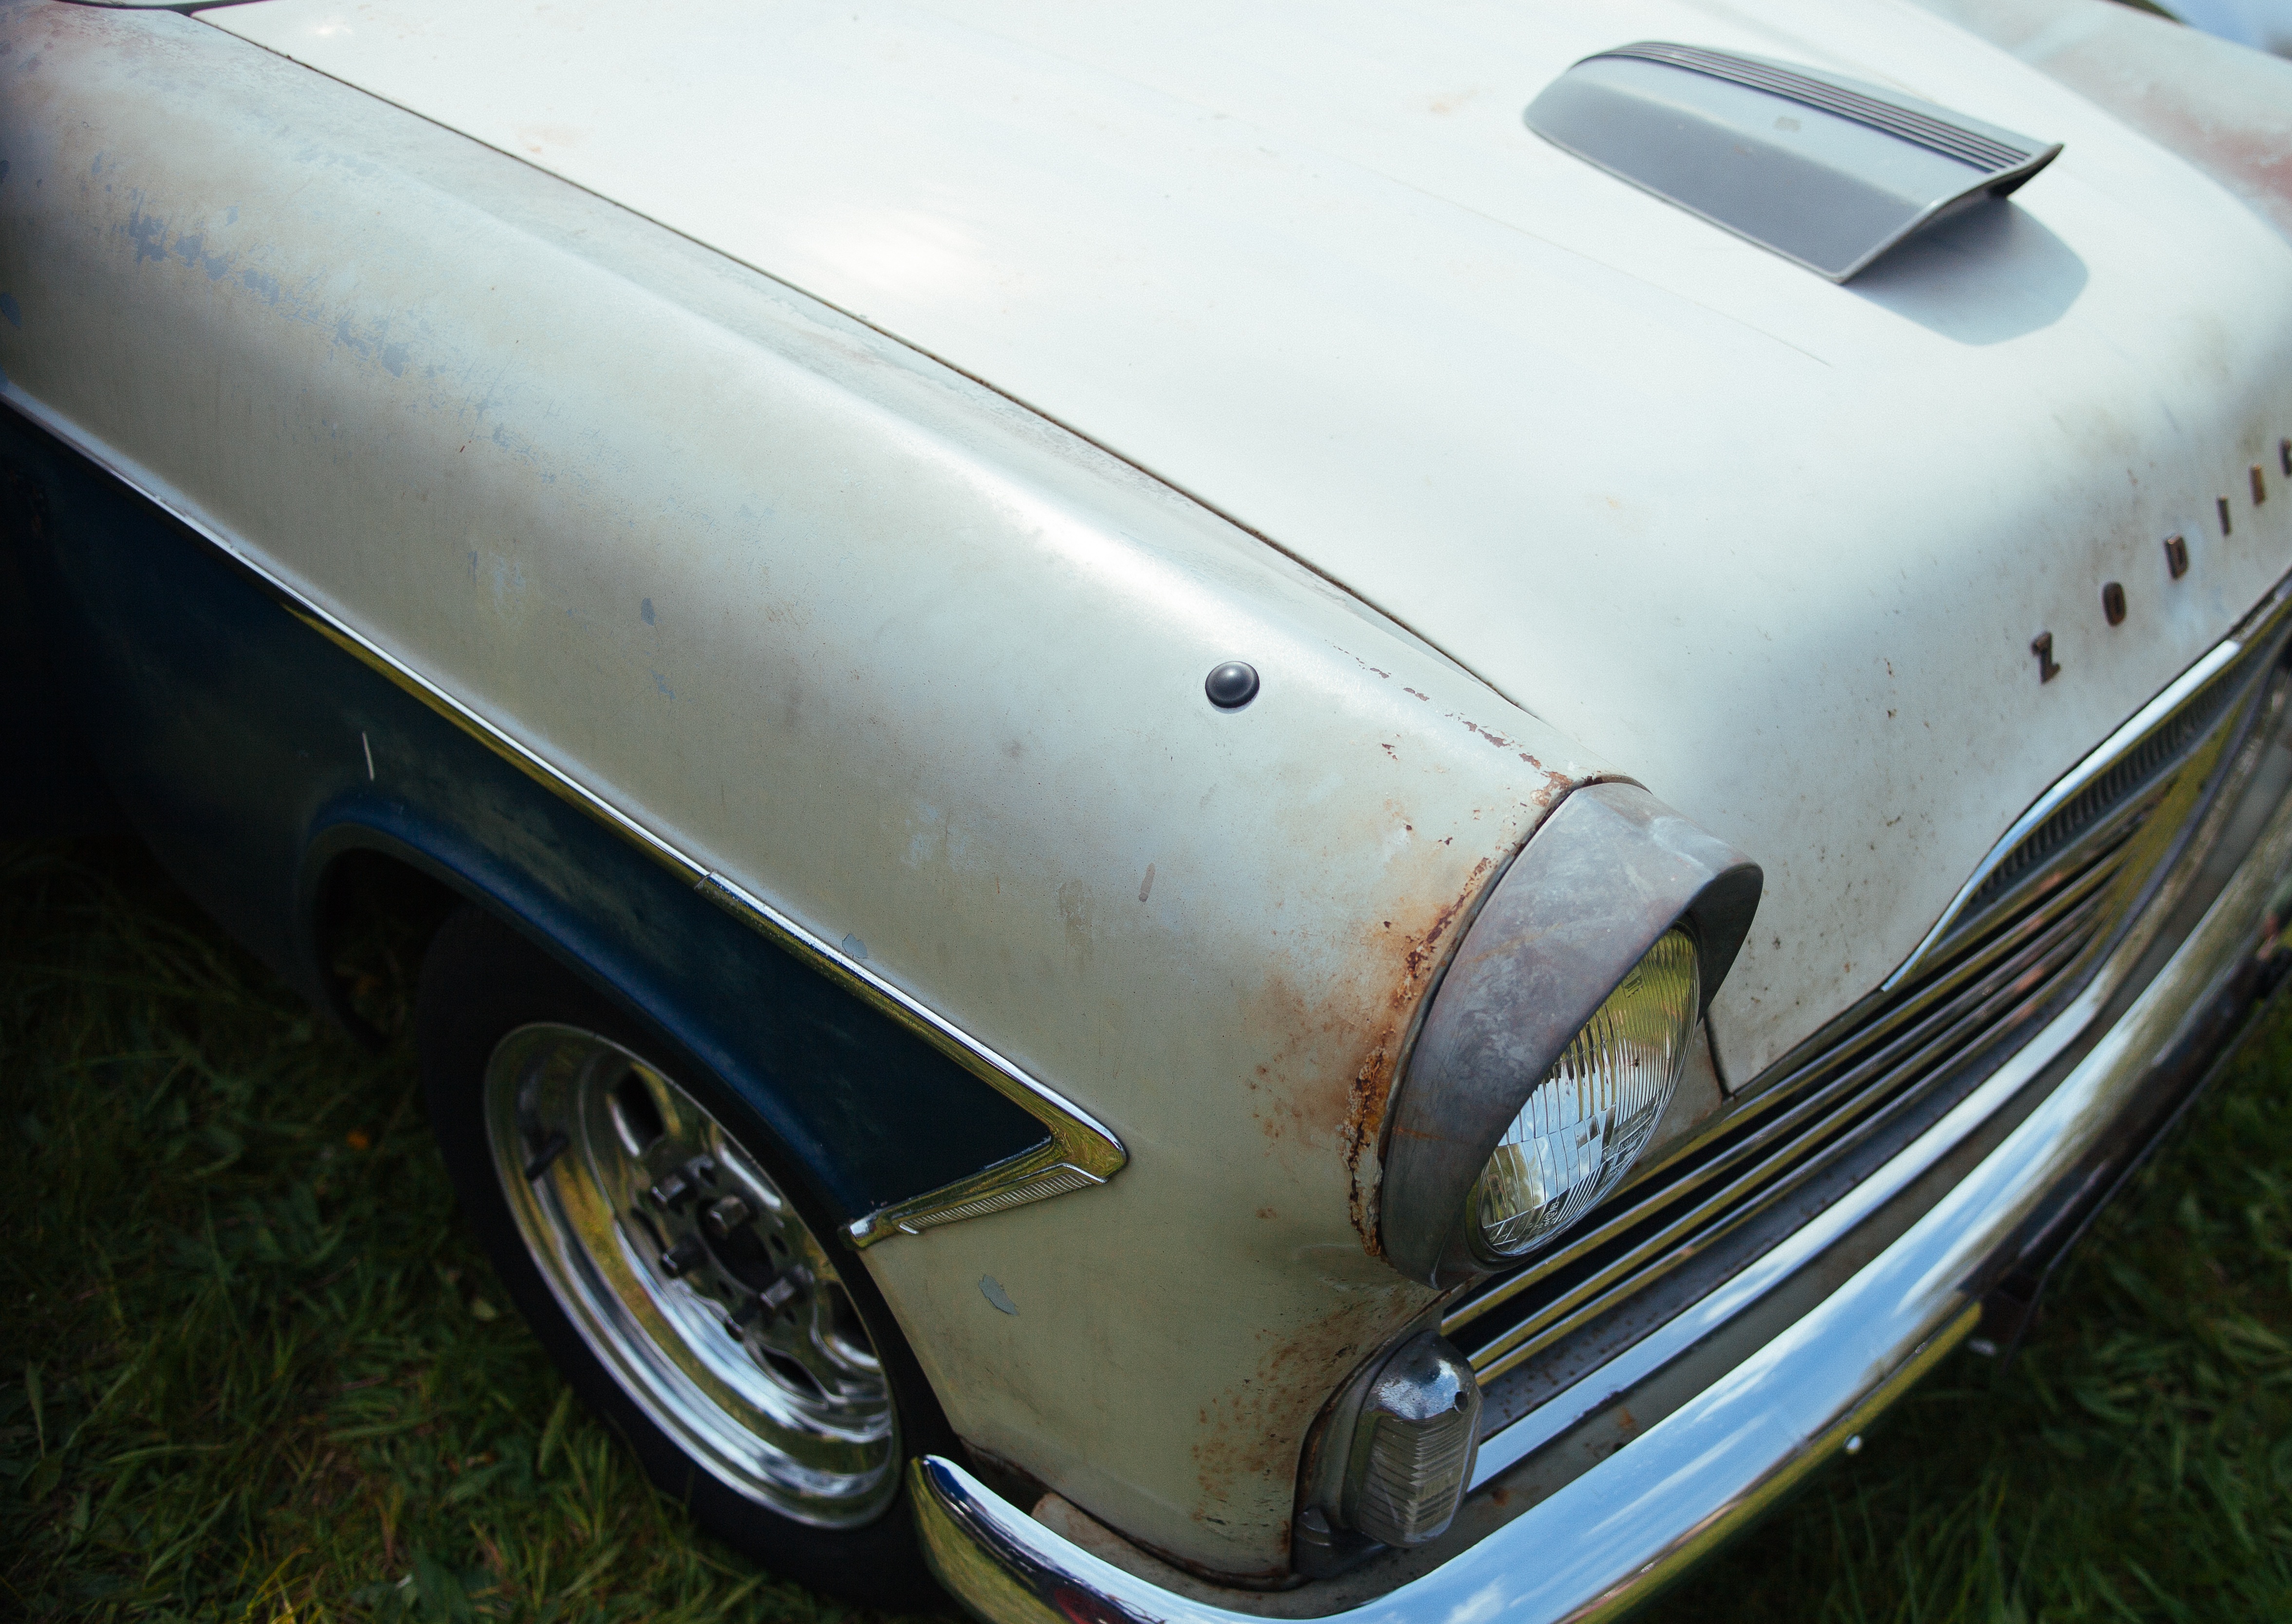
light, car, vintage, wheel, vehicle, headlight, classic car, motor vehicle, vintage car, bumper, sedan, convertible, antique car, land vehicle, automobile make, automotive exterior, compact car, automotive design